Ludgate

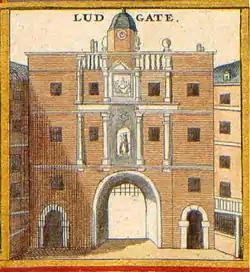
An old illustration of the gate

Ludgate was the westernmost gate in London Wall. Of Roman origin, it was rebuilt several times and finally demolished on 30th July 1760. The name survives in Ludgate Hill, an eastward continuation of Fleet Street, Ludgate Circus and Ludgate Square. The gates' materials were sold for £148.